Robert F. Tichy

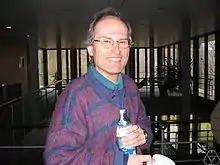
Robert Tichy in 2004

Robert Franz Tichy (born 30 September 1957 in Vienna) is an Austrian mathematician and professor at Graz University of Technology.